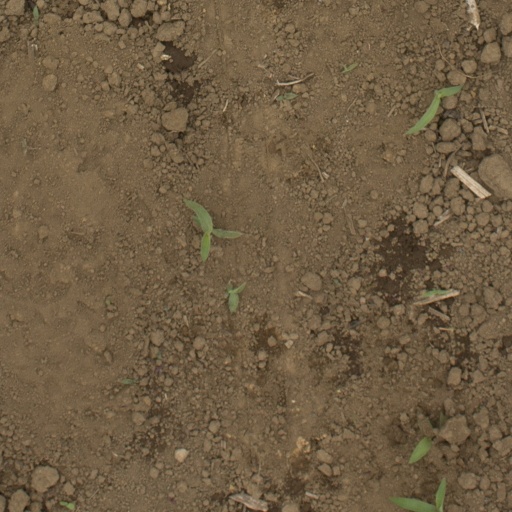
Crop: Jerusalem artichoke